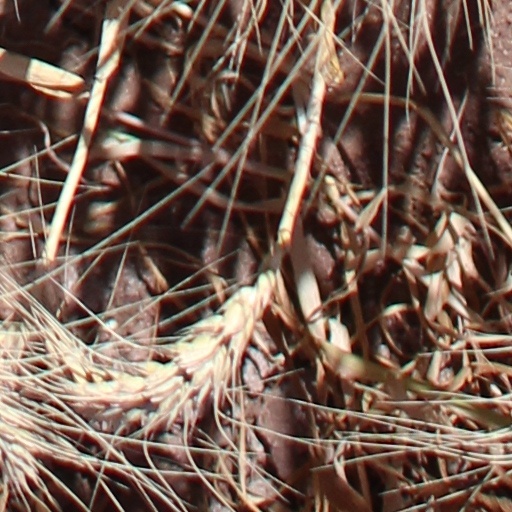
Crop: wheat